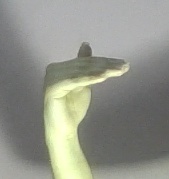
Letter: khaa